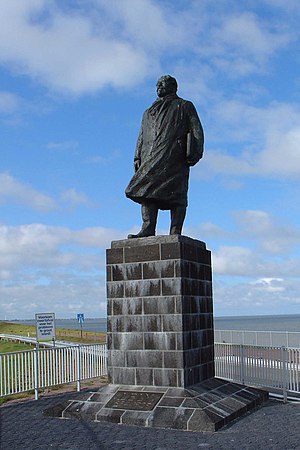
Cornelis Lely / Liv og gerning
Statue af Cornelis Lely på Afsluitdijk.
Cornelis Lely var en hollandsk civilingeniør i hydroteknik og infrastrukturminister.